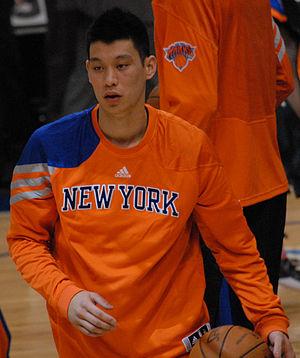
Jeremy Lin, né le 23 août 1988 à Torrance, en Californie, est un joueur américain de basket-ball évoluant au poste de meneur de jeu. Il est le premier américain d'origine taïwanaise à évoluer dans la NBA.